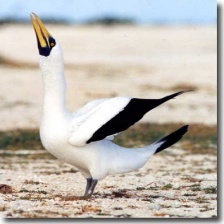
Species: MASKED BOOBY
Scientific name: SULA DACTYLATRA